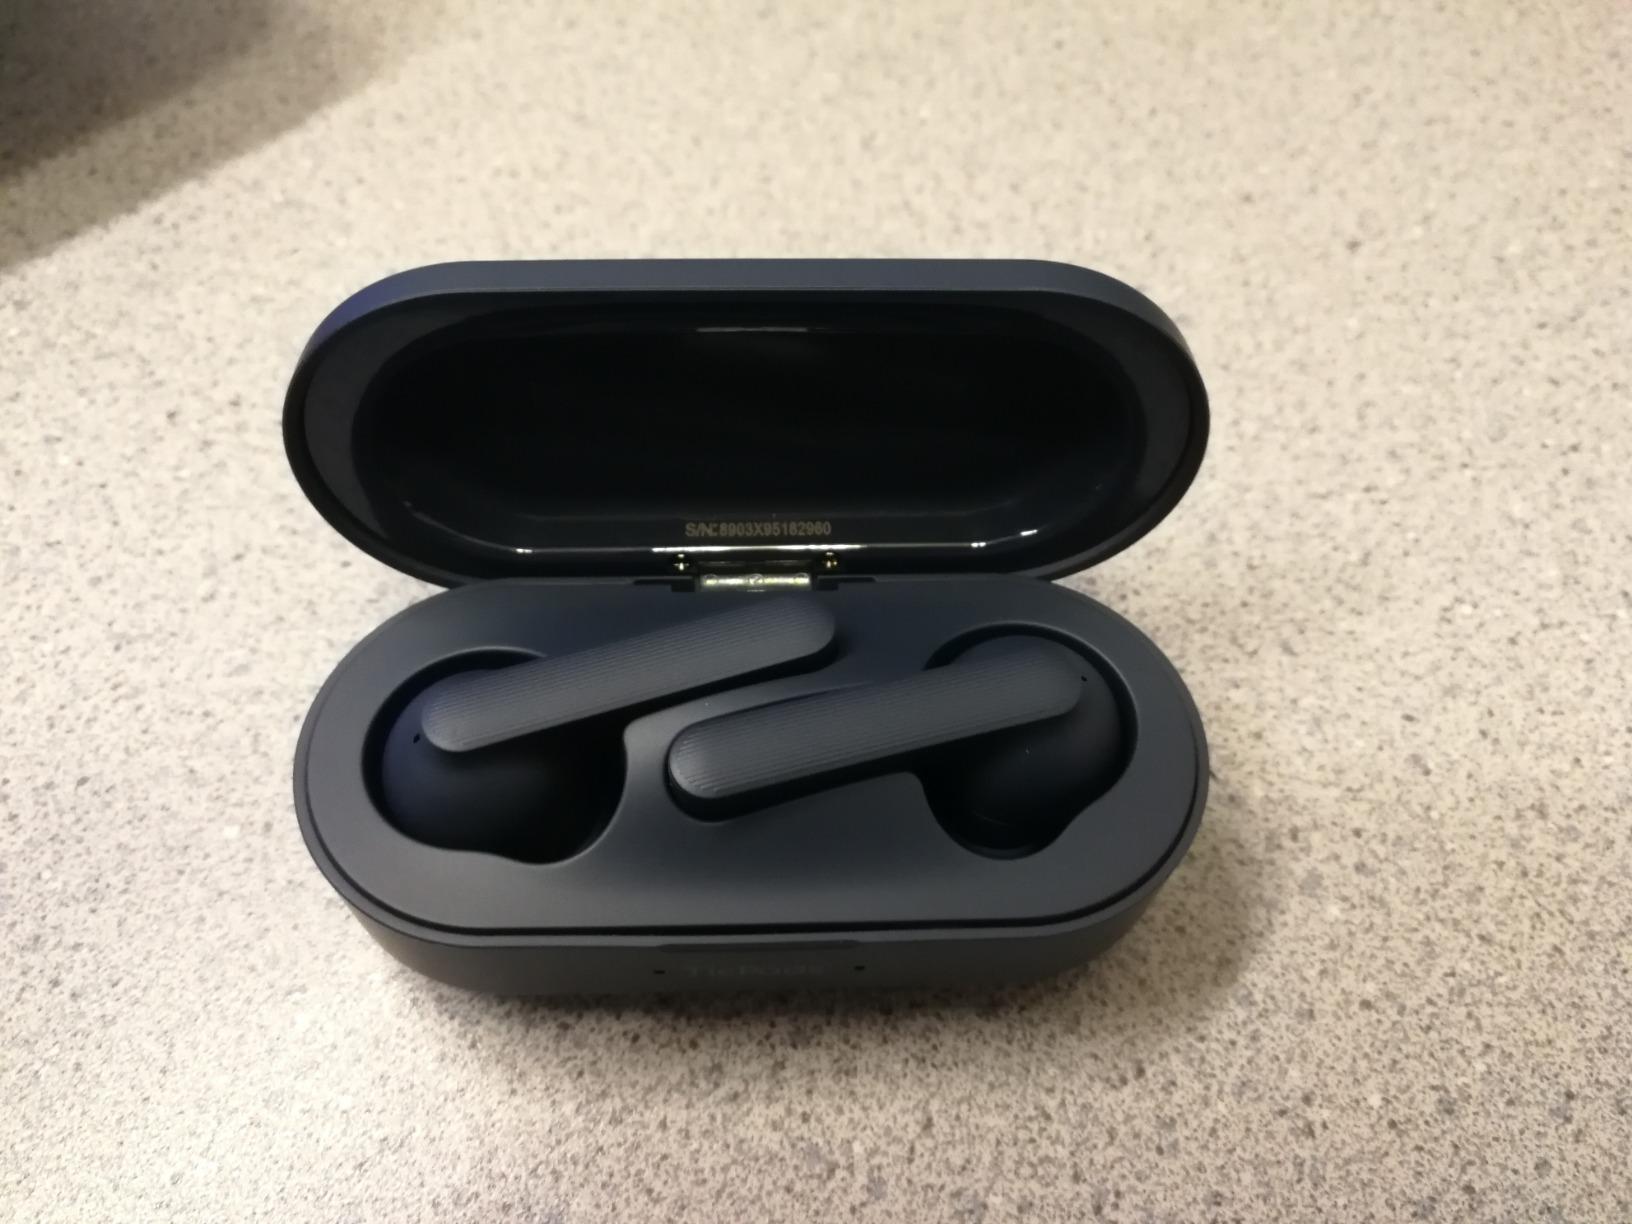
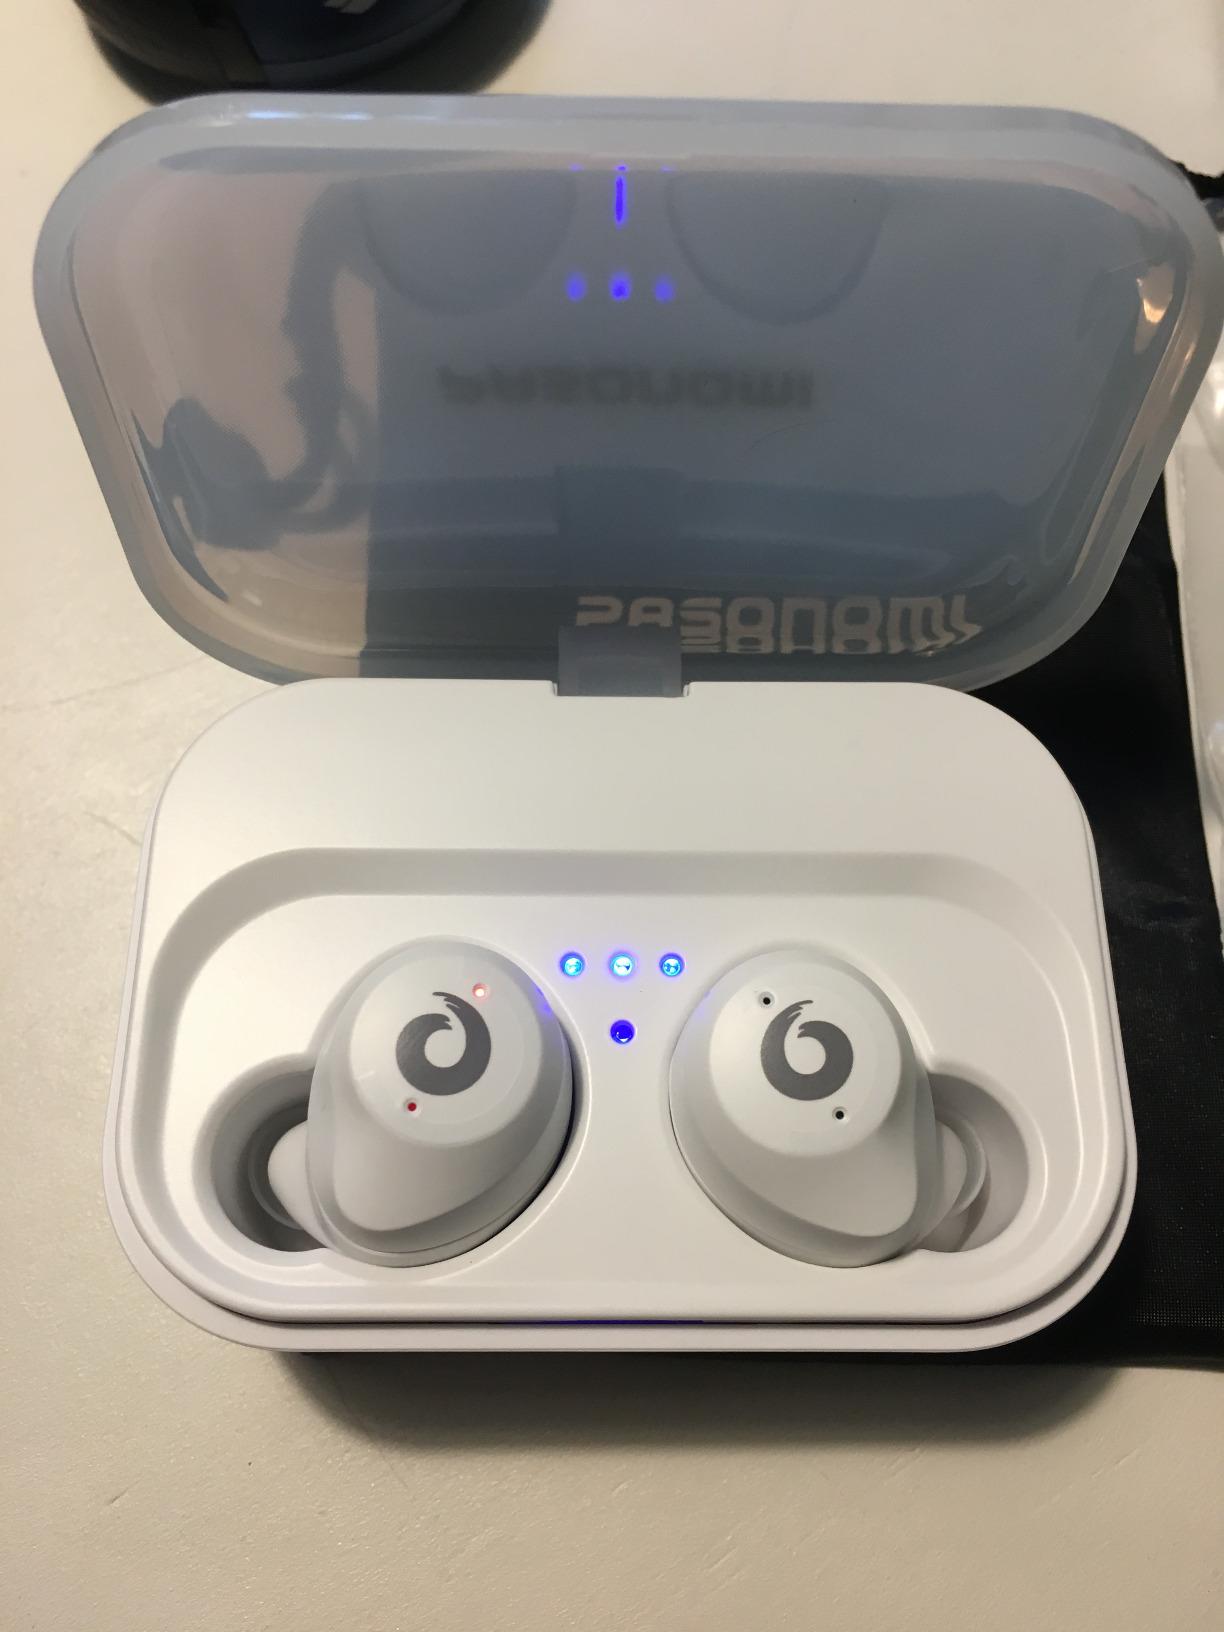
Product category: earbuds
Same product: no